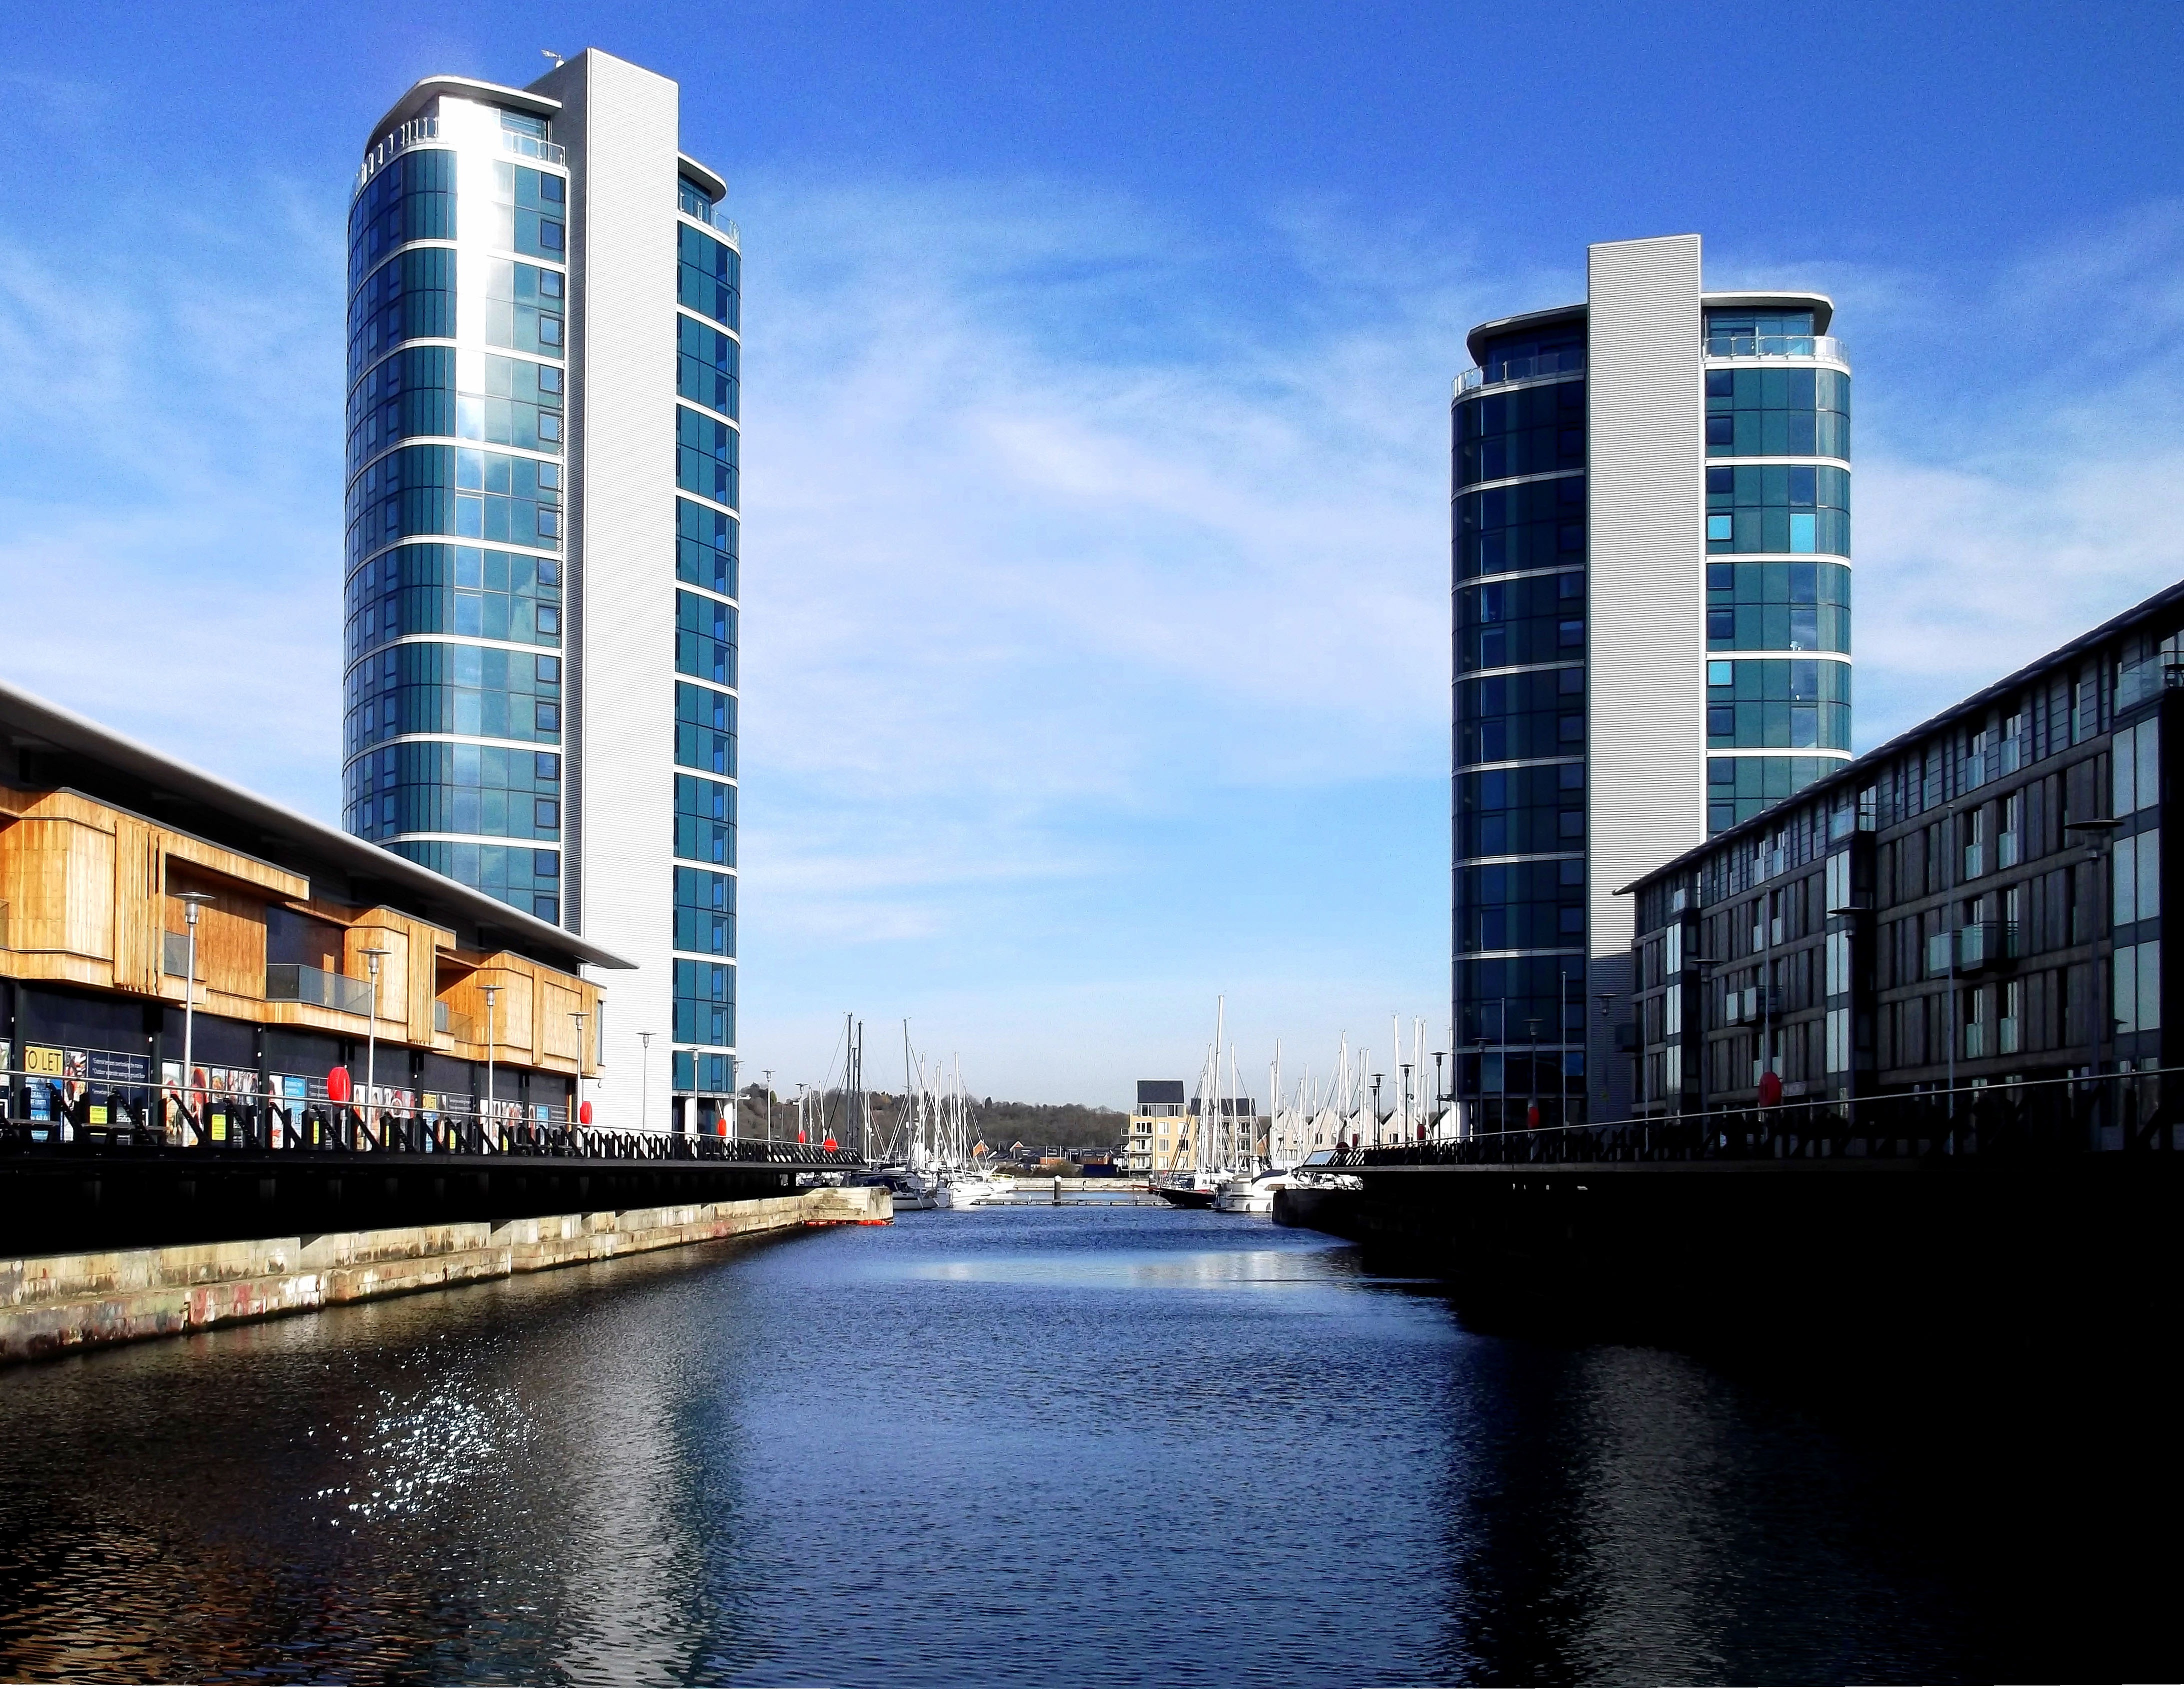
water, architecture, structure, sky, skyline, city, skyscraper, highrise, cityscape, downtown, reflection, landmark, blue, waterway, tower block, clouds, buildings, development, metropolis, condominium, urban area, human settlement, metropolitan area